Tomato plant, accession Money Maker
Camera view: bottom (45 deg); turntable rotation: 330 degrees
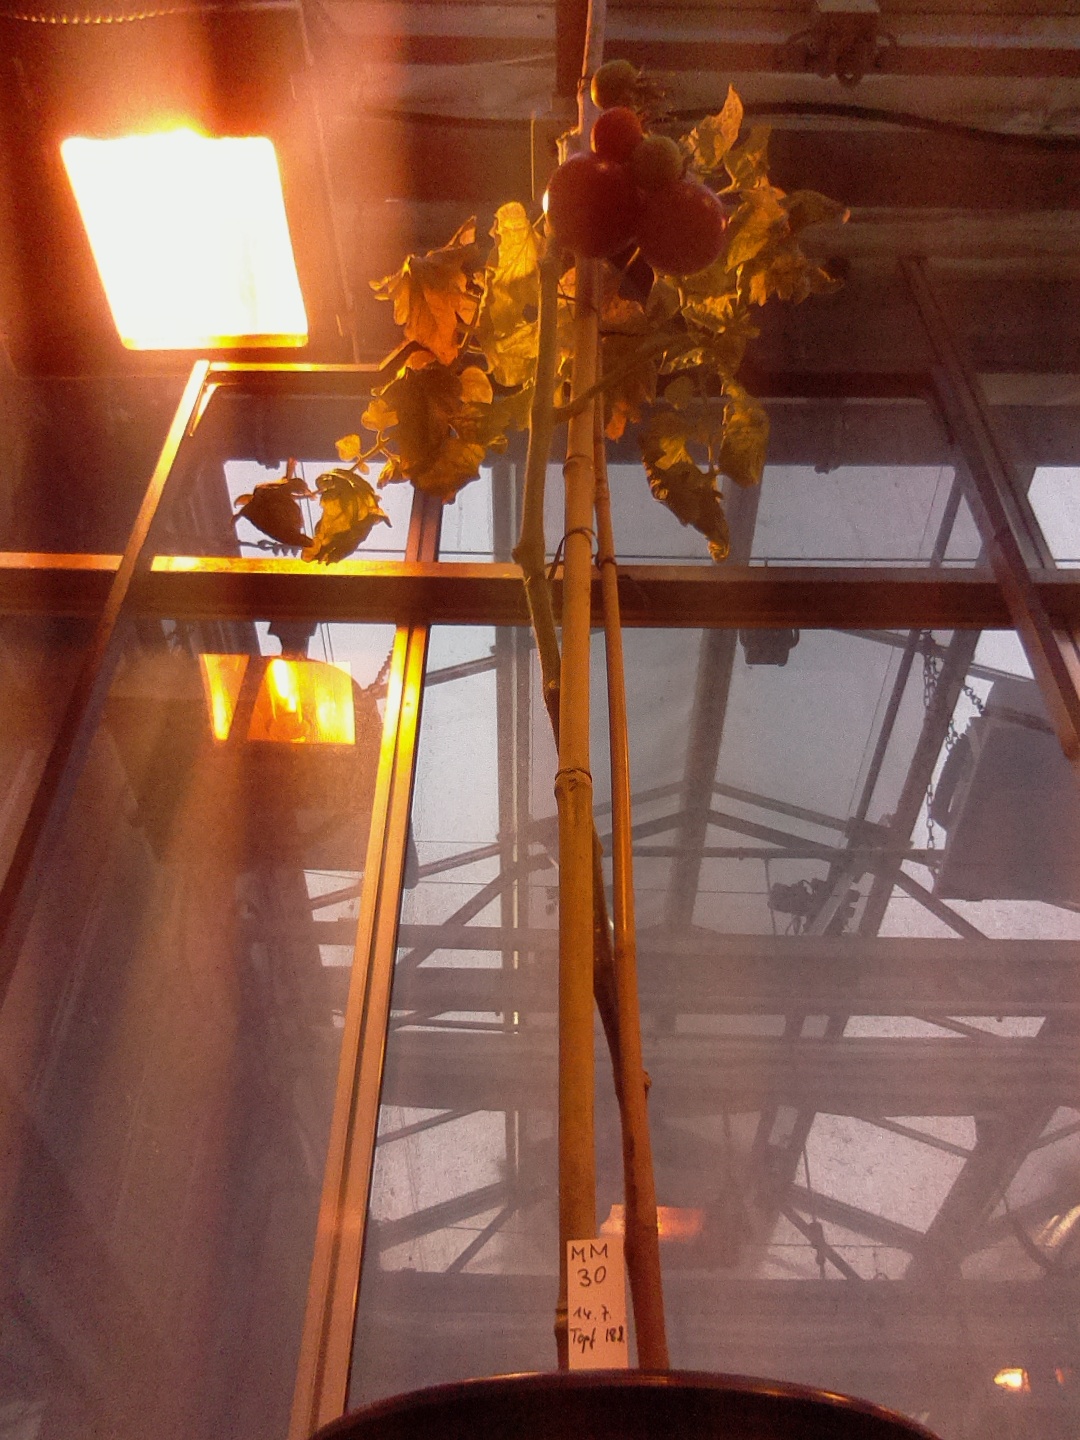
BBCH growth stage 87: 70%-80% of fruits show typical fully ripe color